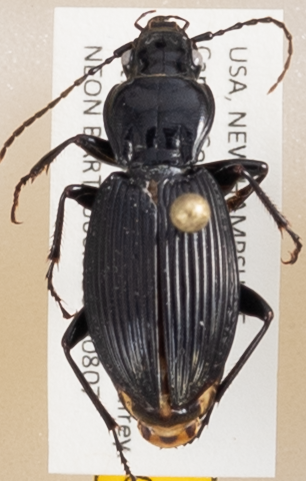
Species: Pterostichus lachrymosus
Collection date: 2019-08-07
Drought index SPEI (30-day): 0.264
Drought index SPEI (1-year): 1.13
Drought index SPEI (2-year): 0.88